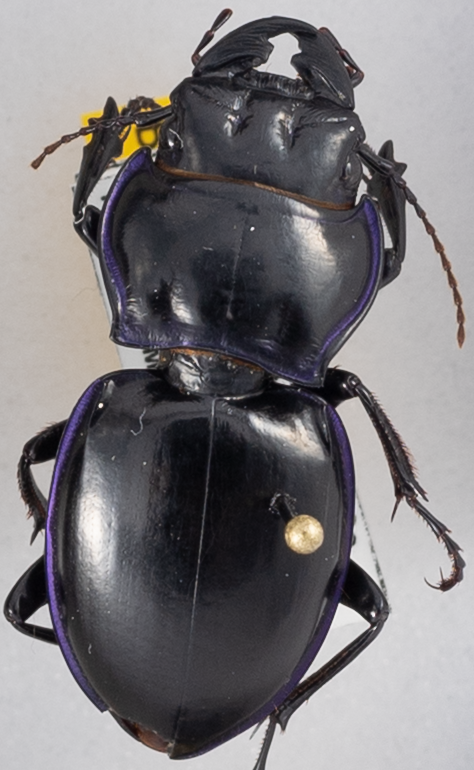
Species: Pasimachus punctulatus
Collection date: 2018-06-26
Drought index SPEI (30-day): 0.396
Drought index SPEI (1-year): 0.23
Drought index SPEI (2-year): -0.274